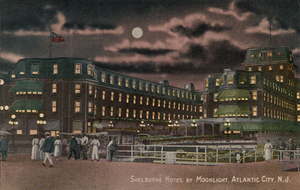
L’hôtel Shelburne est un ancien hôtel situé à Atlantic City, aux États-Unis. Ouvert en 1922, il est détruit en 1984.